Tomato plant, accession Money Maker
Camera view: bottom (45 deg); turntable rotation: 120 degrees
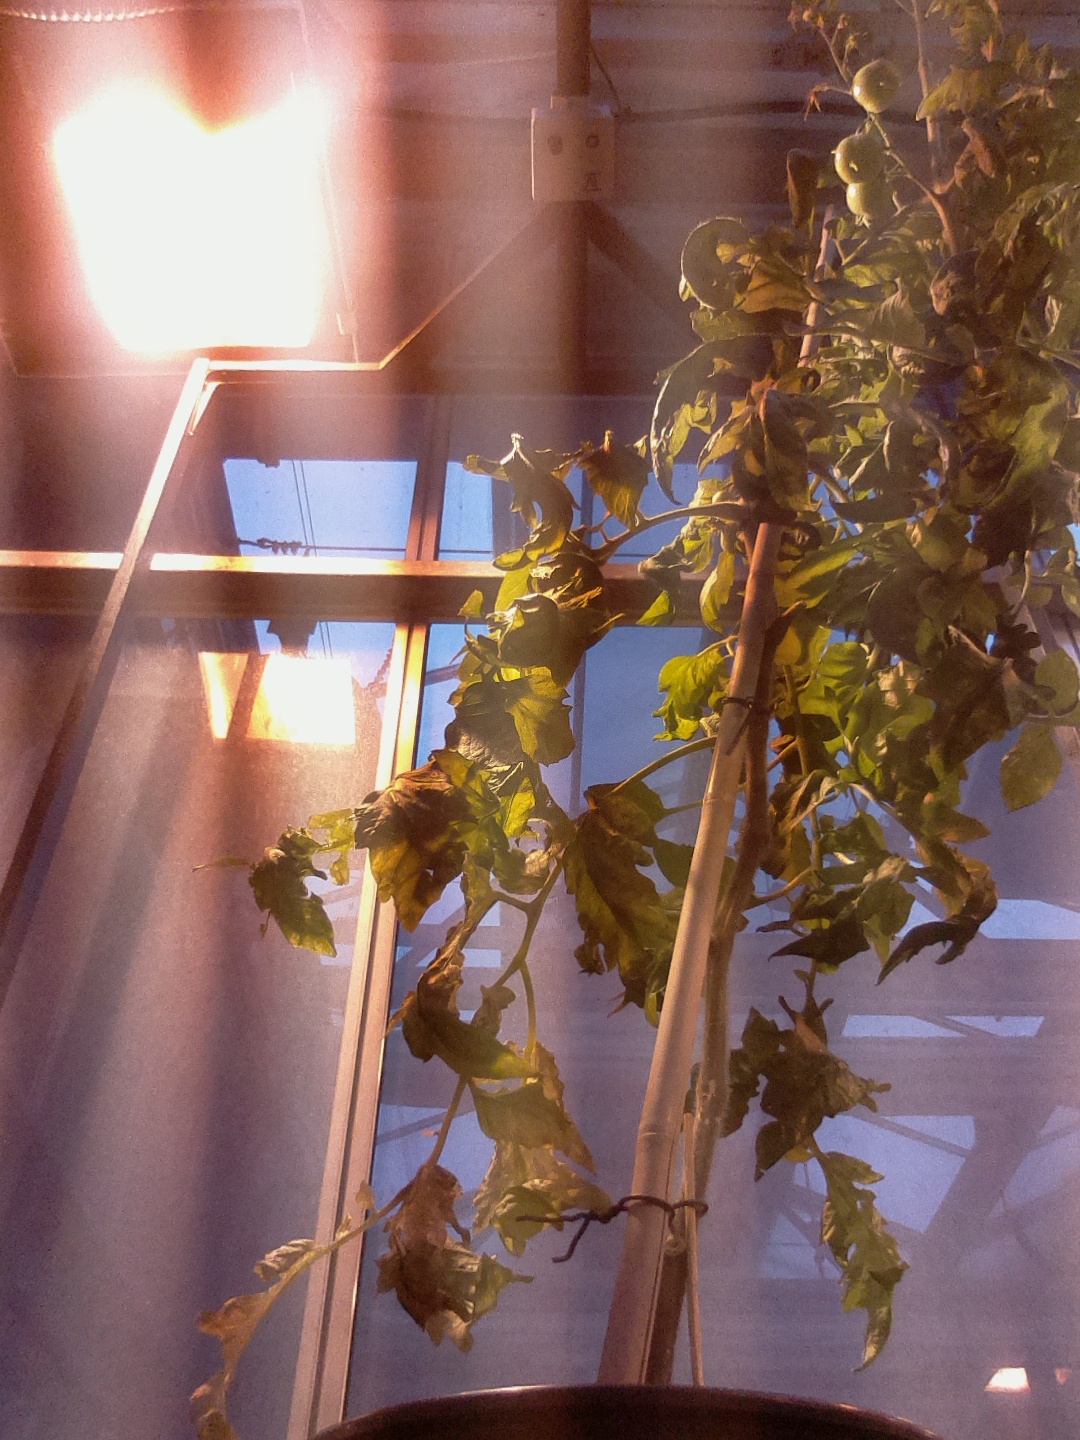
BBCH growth stage 73: 30%-40% of final fruit size